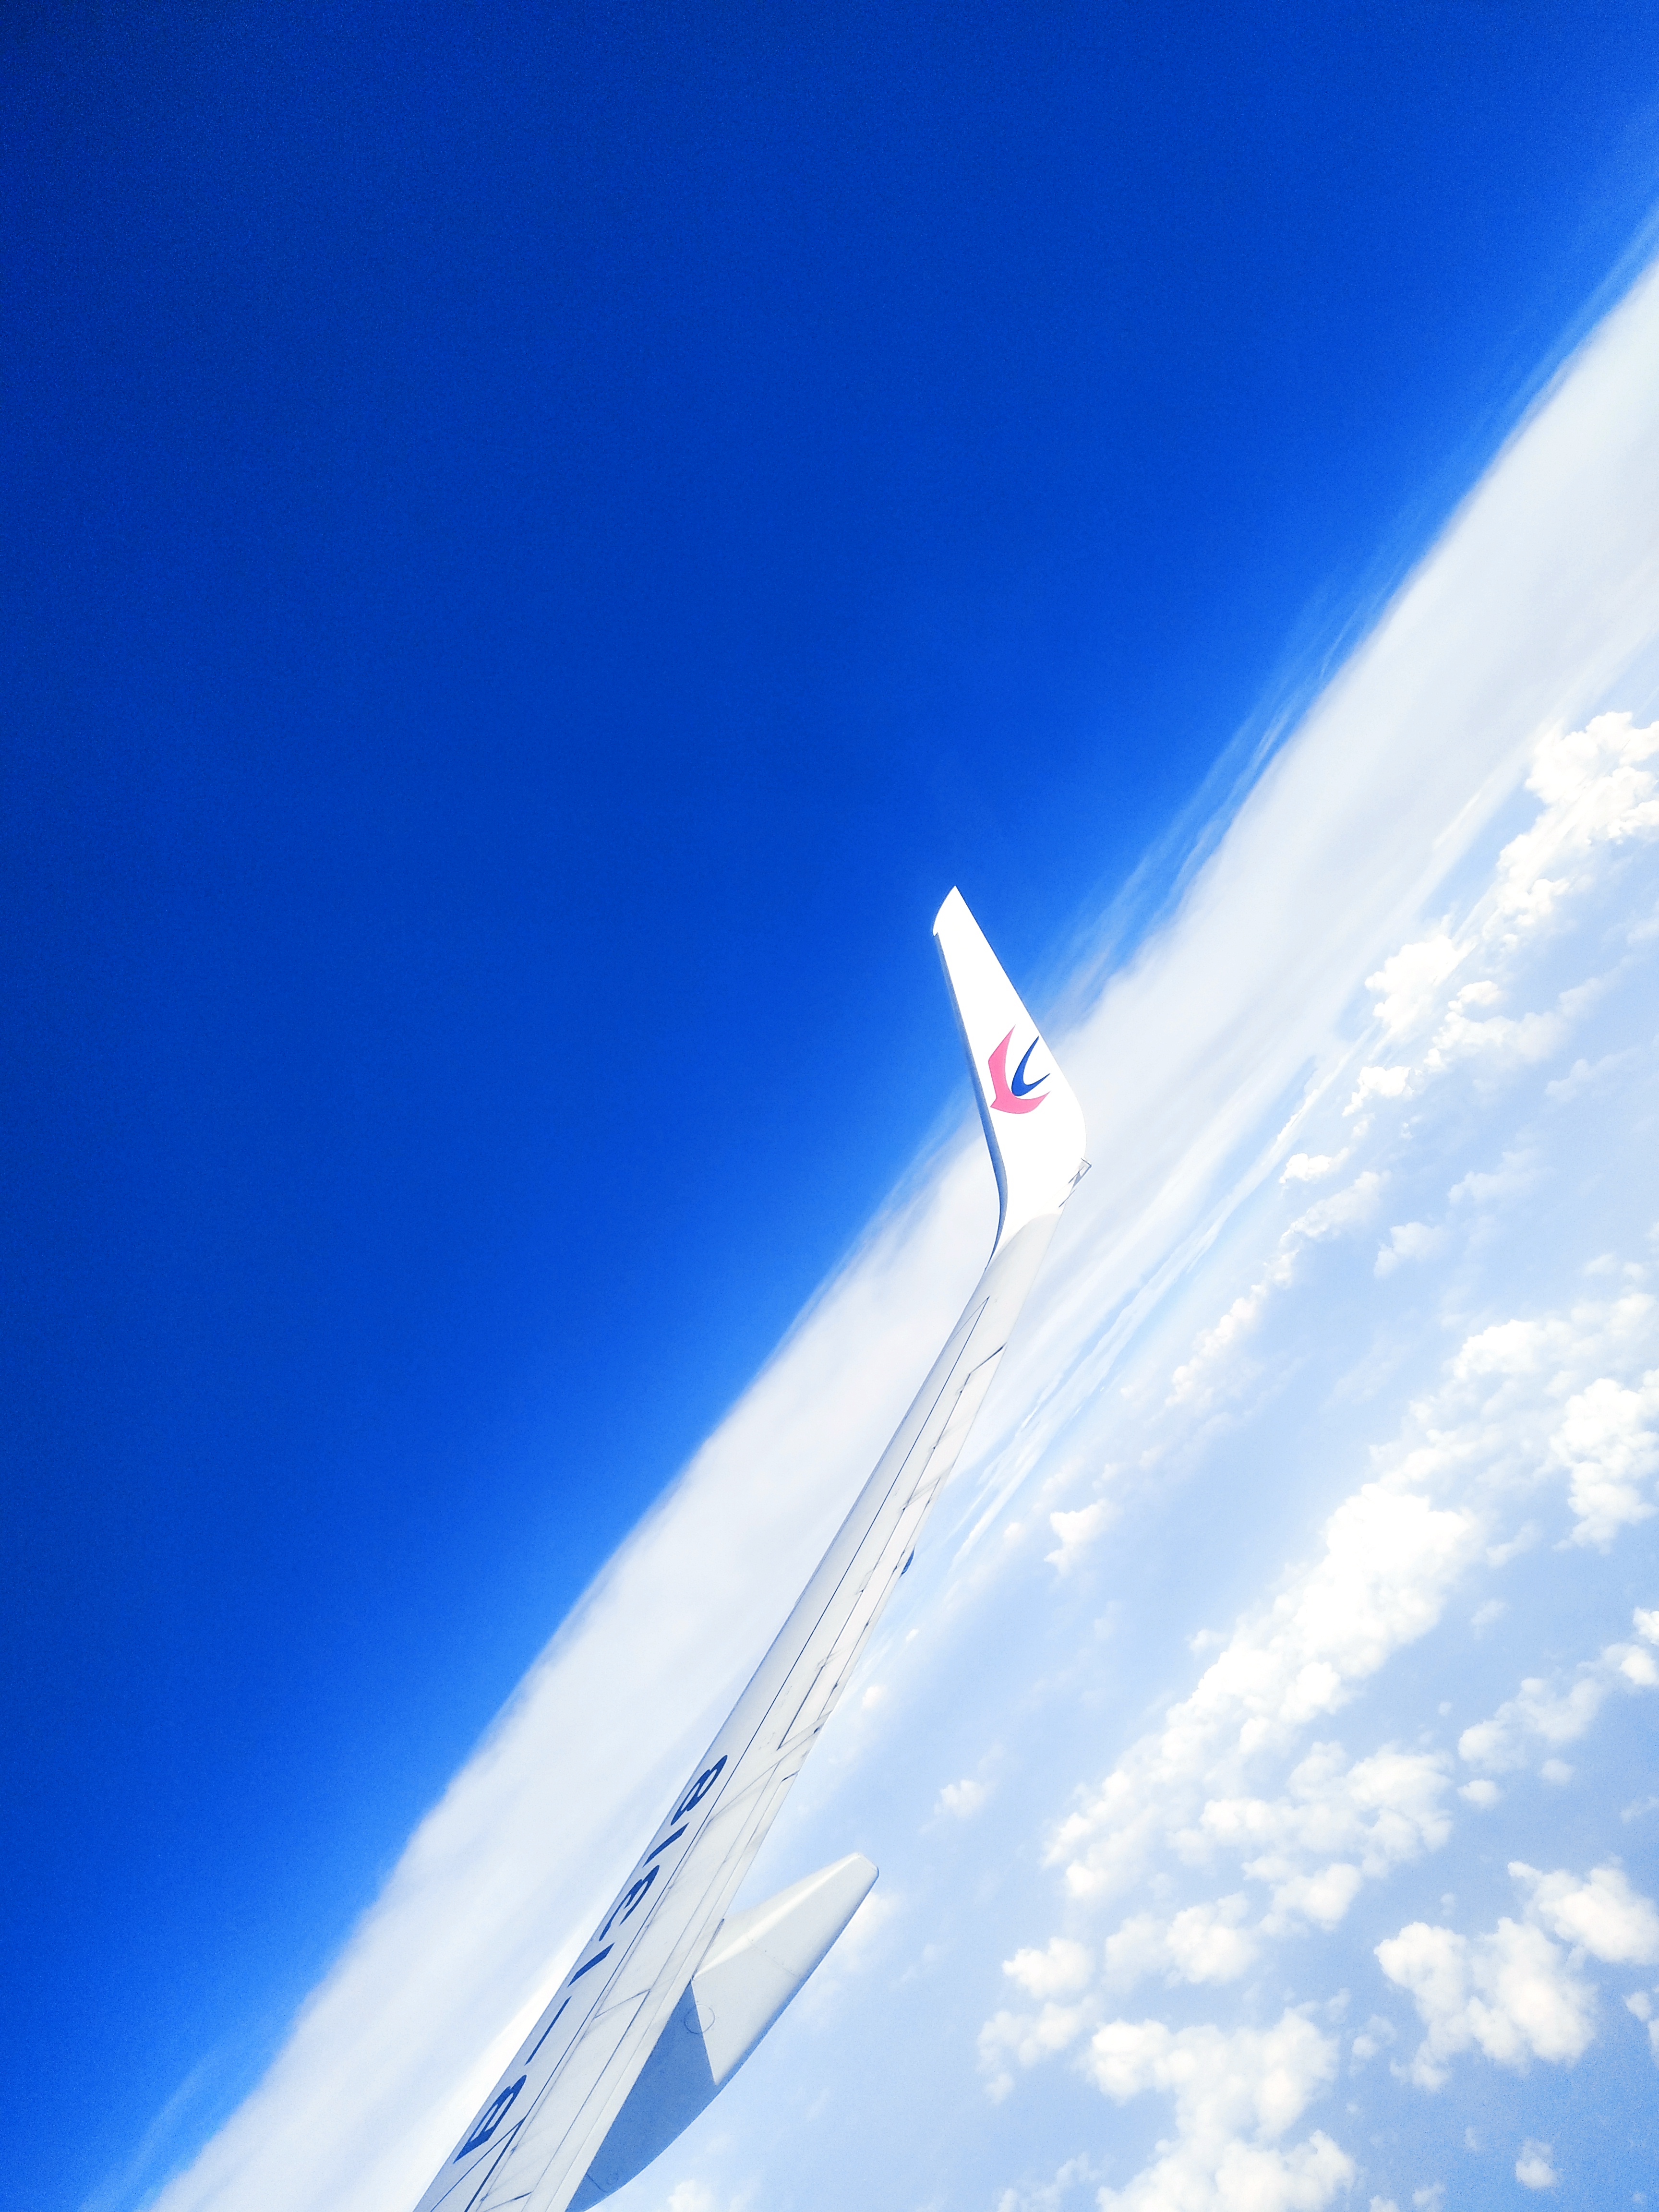
aircraft, blue, sky, white, clouds, high, altitude, cloud, layer, texture, daytime, atmosphere, wing, airplane, airline, air travel, vehicle, geological phenomenon, aerospace engineering, flap, airliner, space, slope, flag, aviation